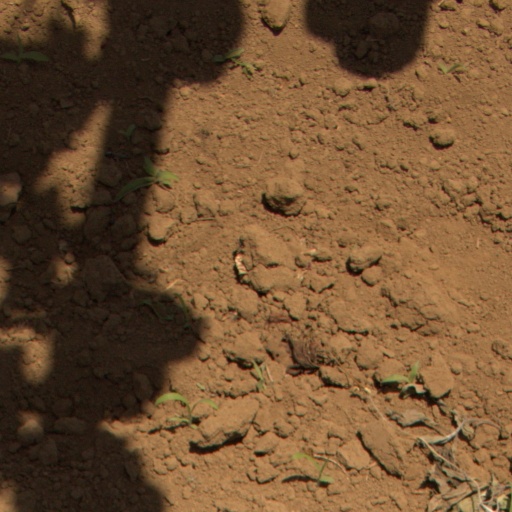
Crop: Jerusalem artichoke